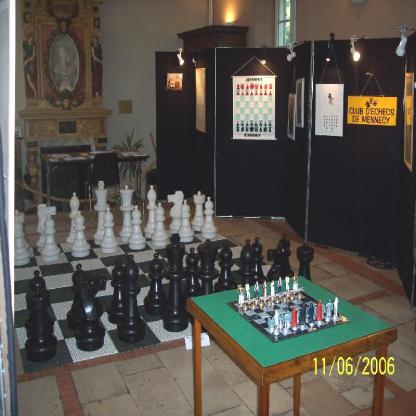
Scene: Indoor